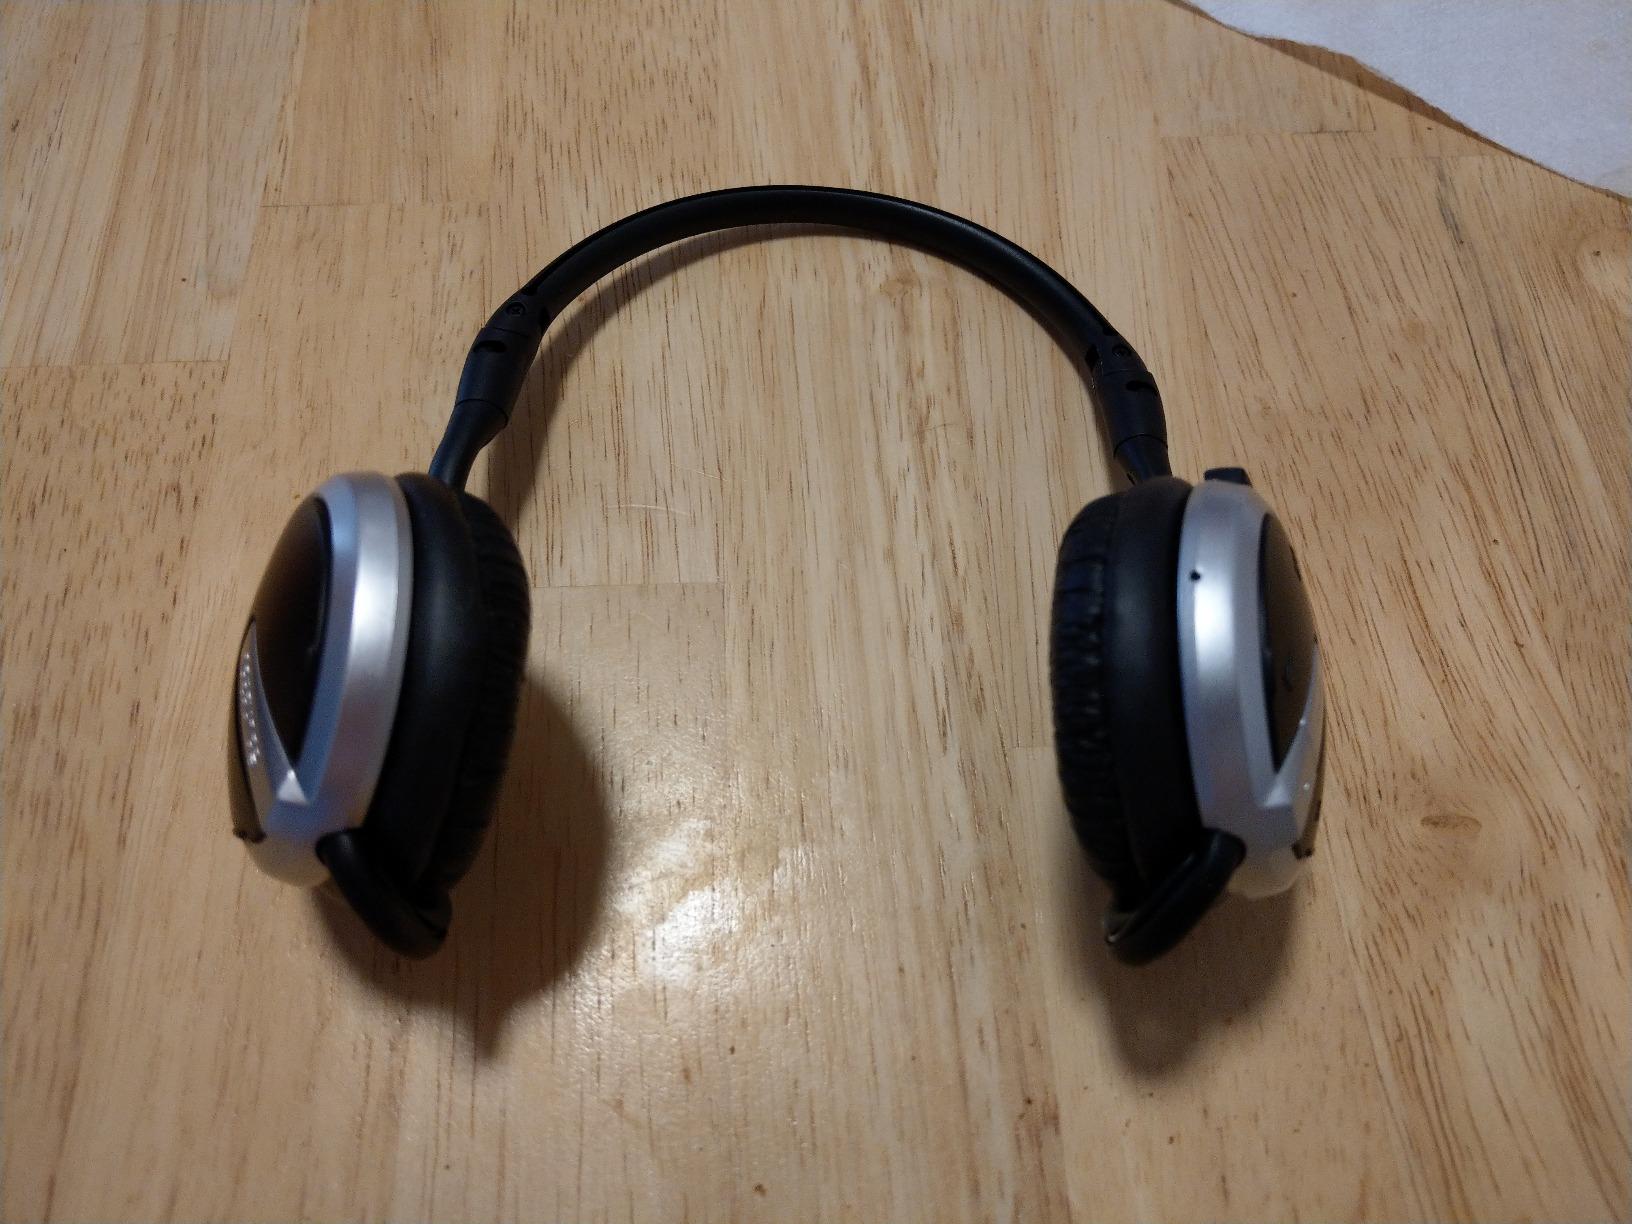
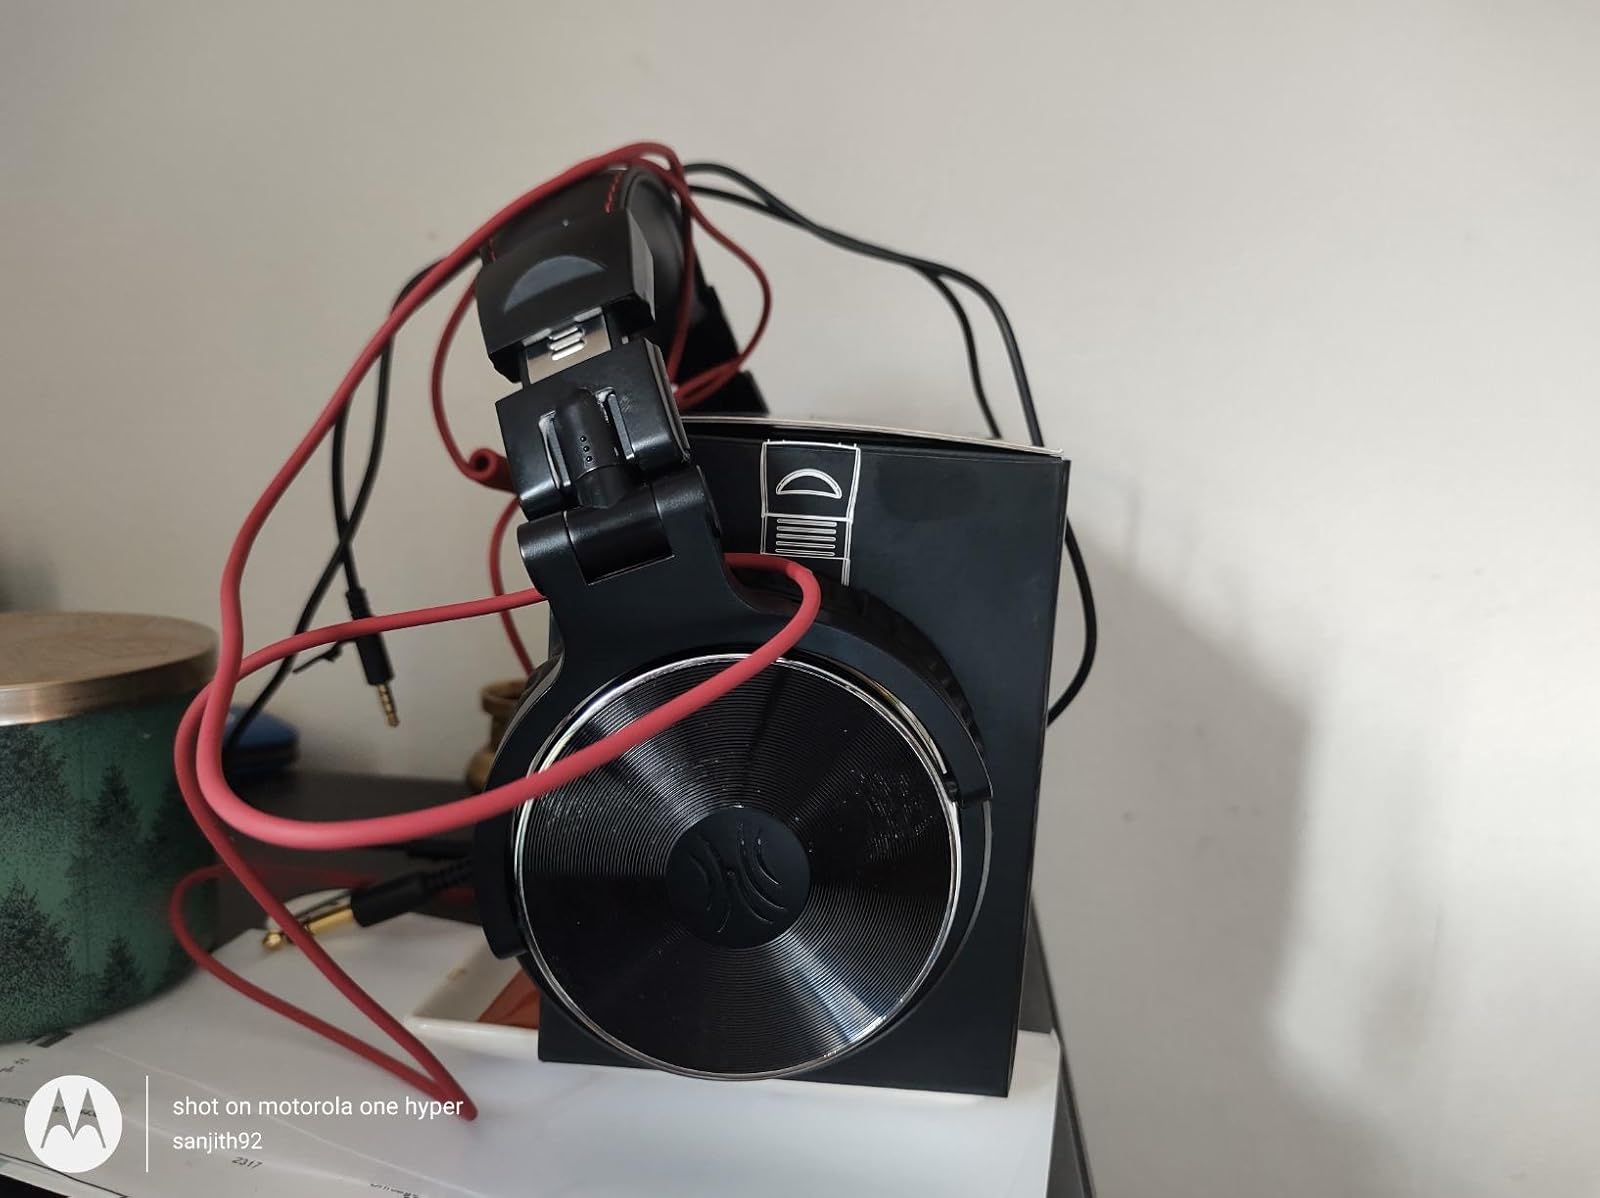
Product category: headphones
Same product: no